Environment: real
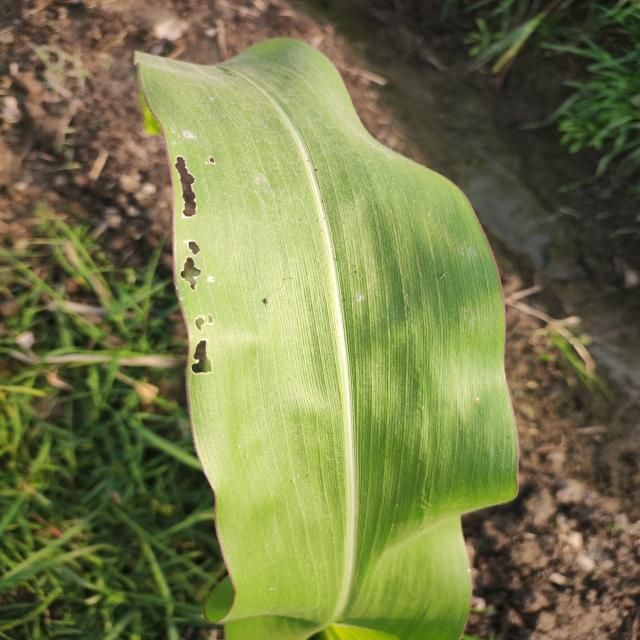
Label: fall_armyworm